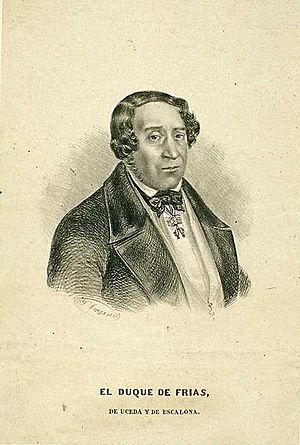
Bernardino Fernández de Velasco y Benavides, 14ᵉ duc de Frías, 10ᵉ comte de Peñaranda et 12ᵉ marquis de Frechilla et Villarramiel, né à Madrid en 1783 et mort dans la même ville en 1851, est un homme d'État, militaire, diplomate et poète espagnol ; il a notamment été sénateur de la province de León et Premier ministre.
Cet article dresse la liste des présidents du gouvernement d’Espagne ou leur équivalent depuis 1705.